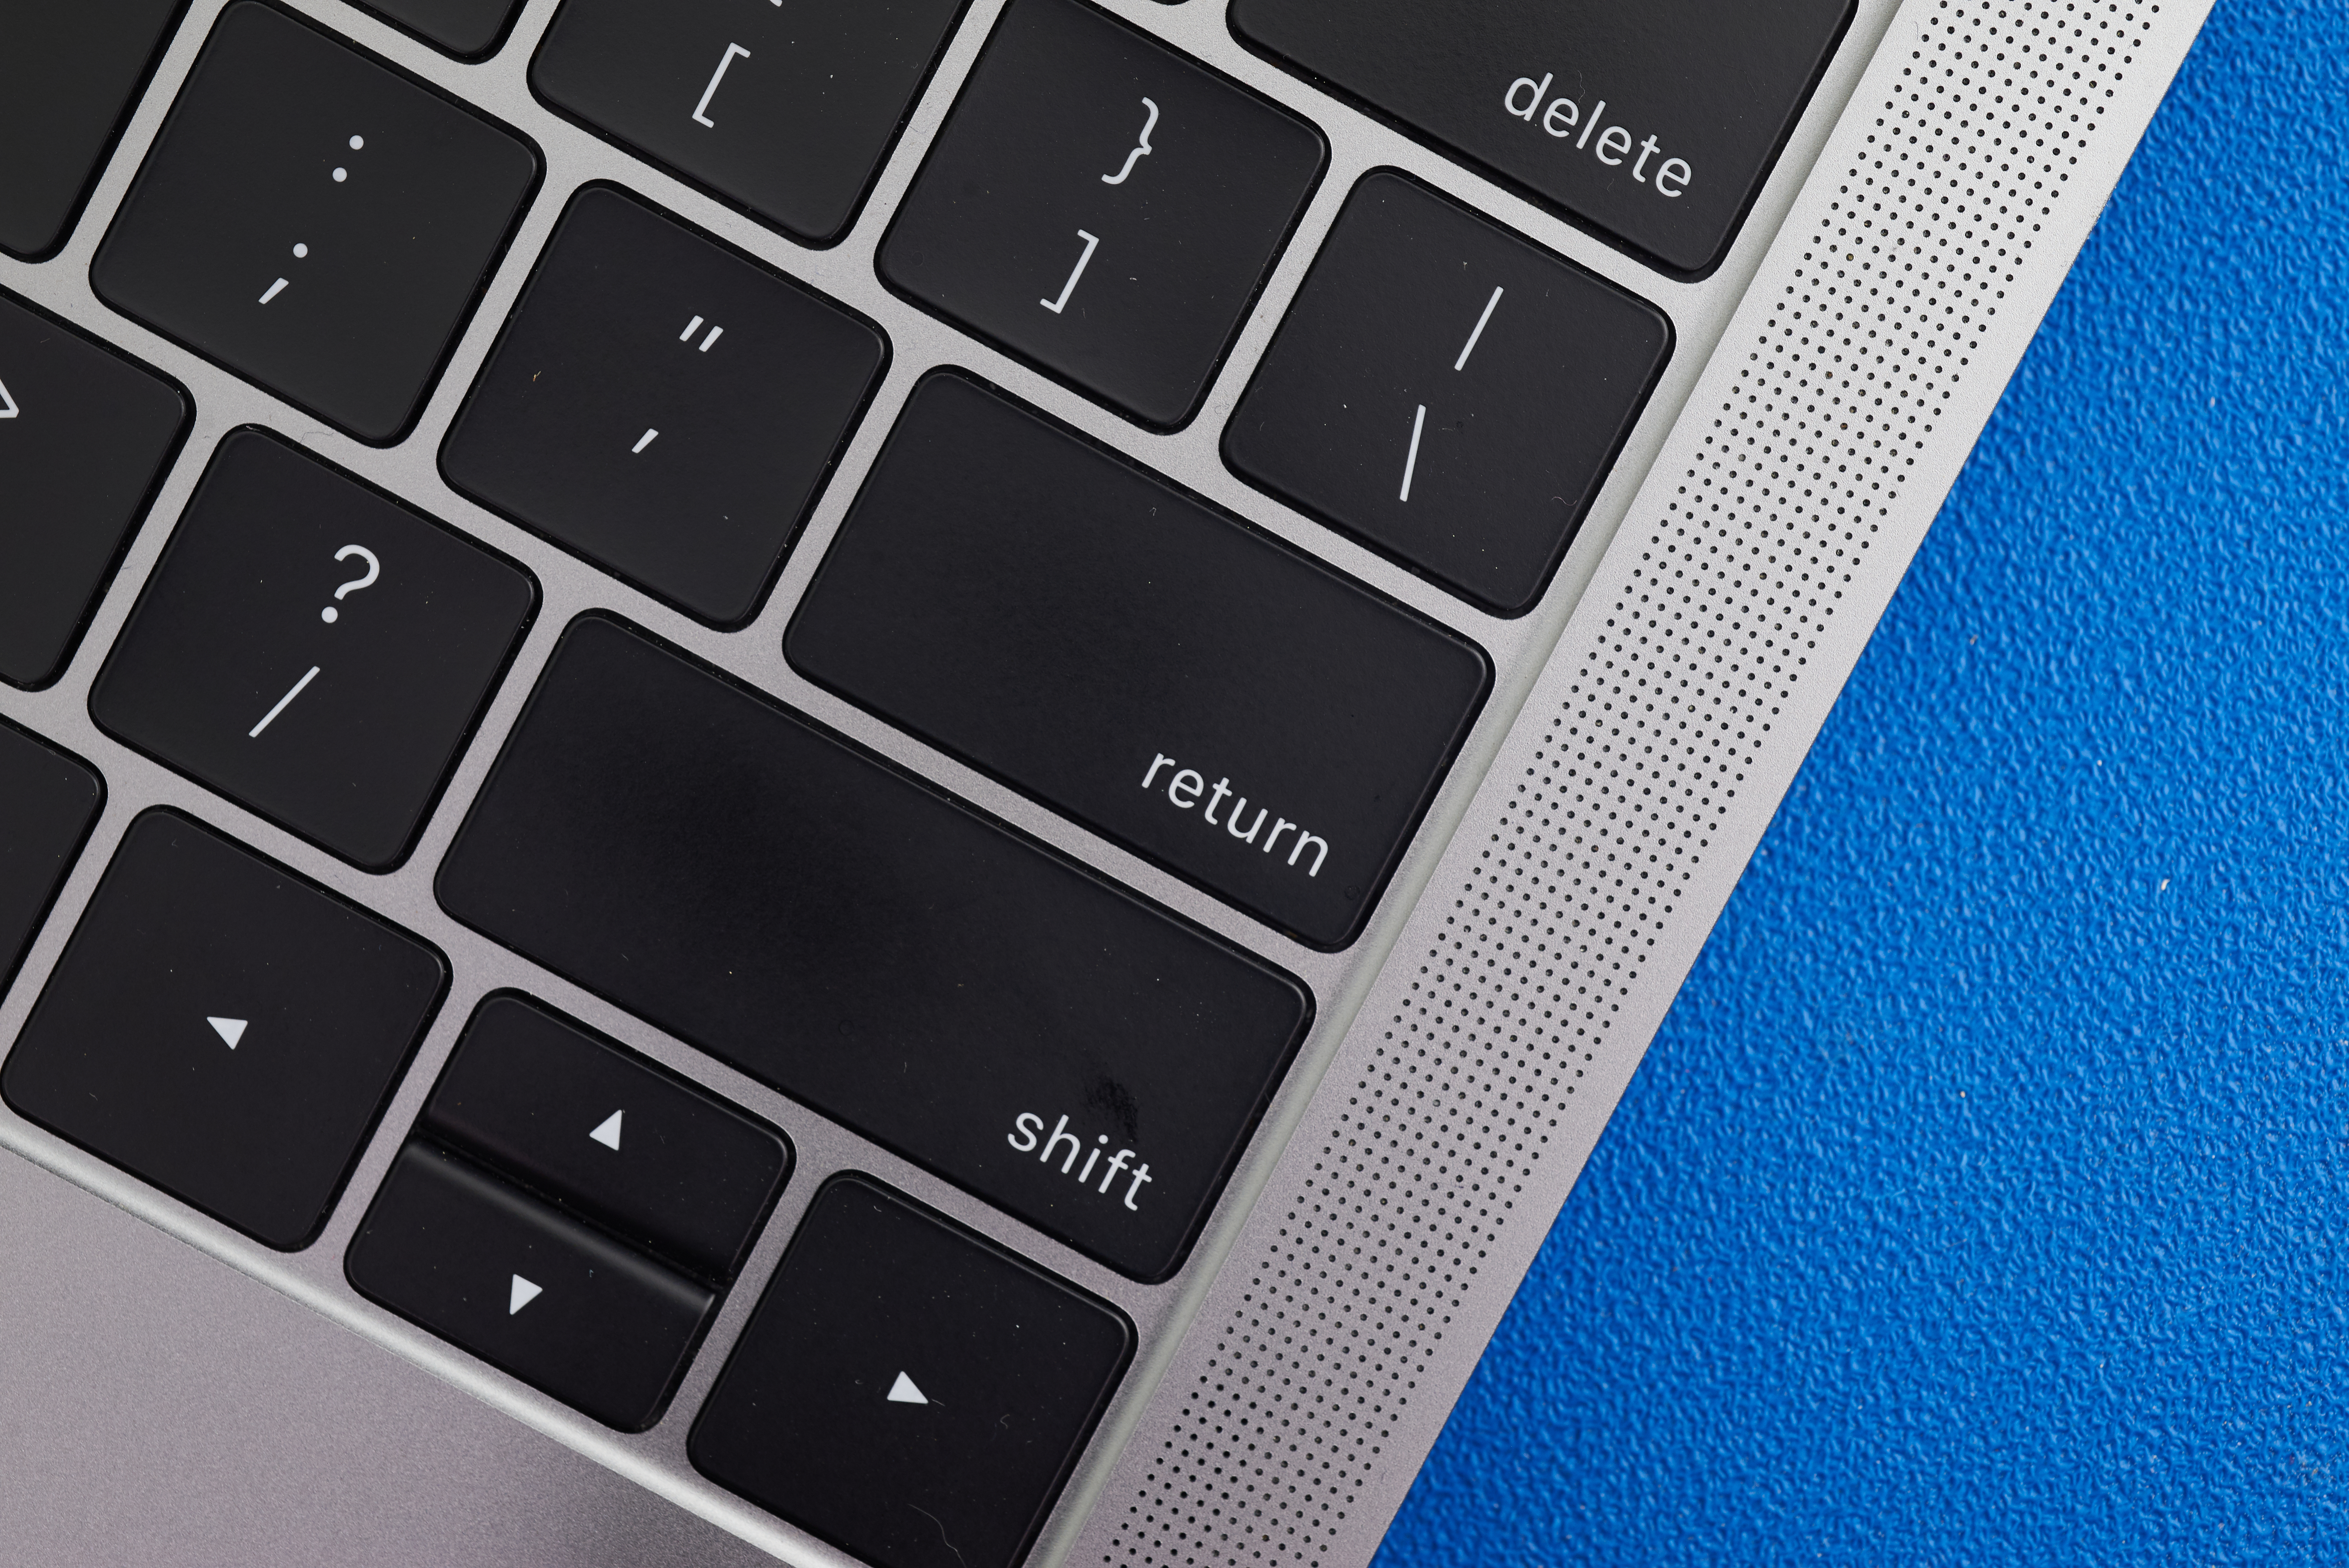
computer, personal computer, laptop, peripheral, netbook, output device, input device, space bar, office equipment, gadget, communication device, computer keyboard, touchpad, font, rectangle, Laptop accessory, computer hardware, Material property, portable communications device, electronic instrument, laptop part, electronic device, display device, electric blue, multimedia, numeric keypad, grille, pattern, metal, logo, number, computer component, personal computer hardware, mobile device, circle, brand, computer accessory, audio equipment, square, symbol, magenta, symmetry, electronics